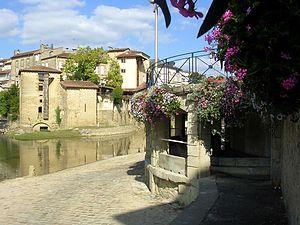
Mont-de-Marsan est une commune du sud-ouest de la France, préfecture des Landes, en région Nouvelle-Aquitaine.